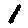
Label: 1